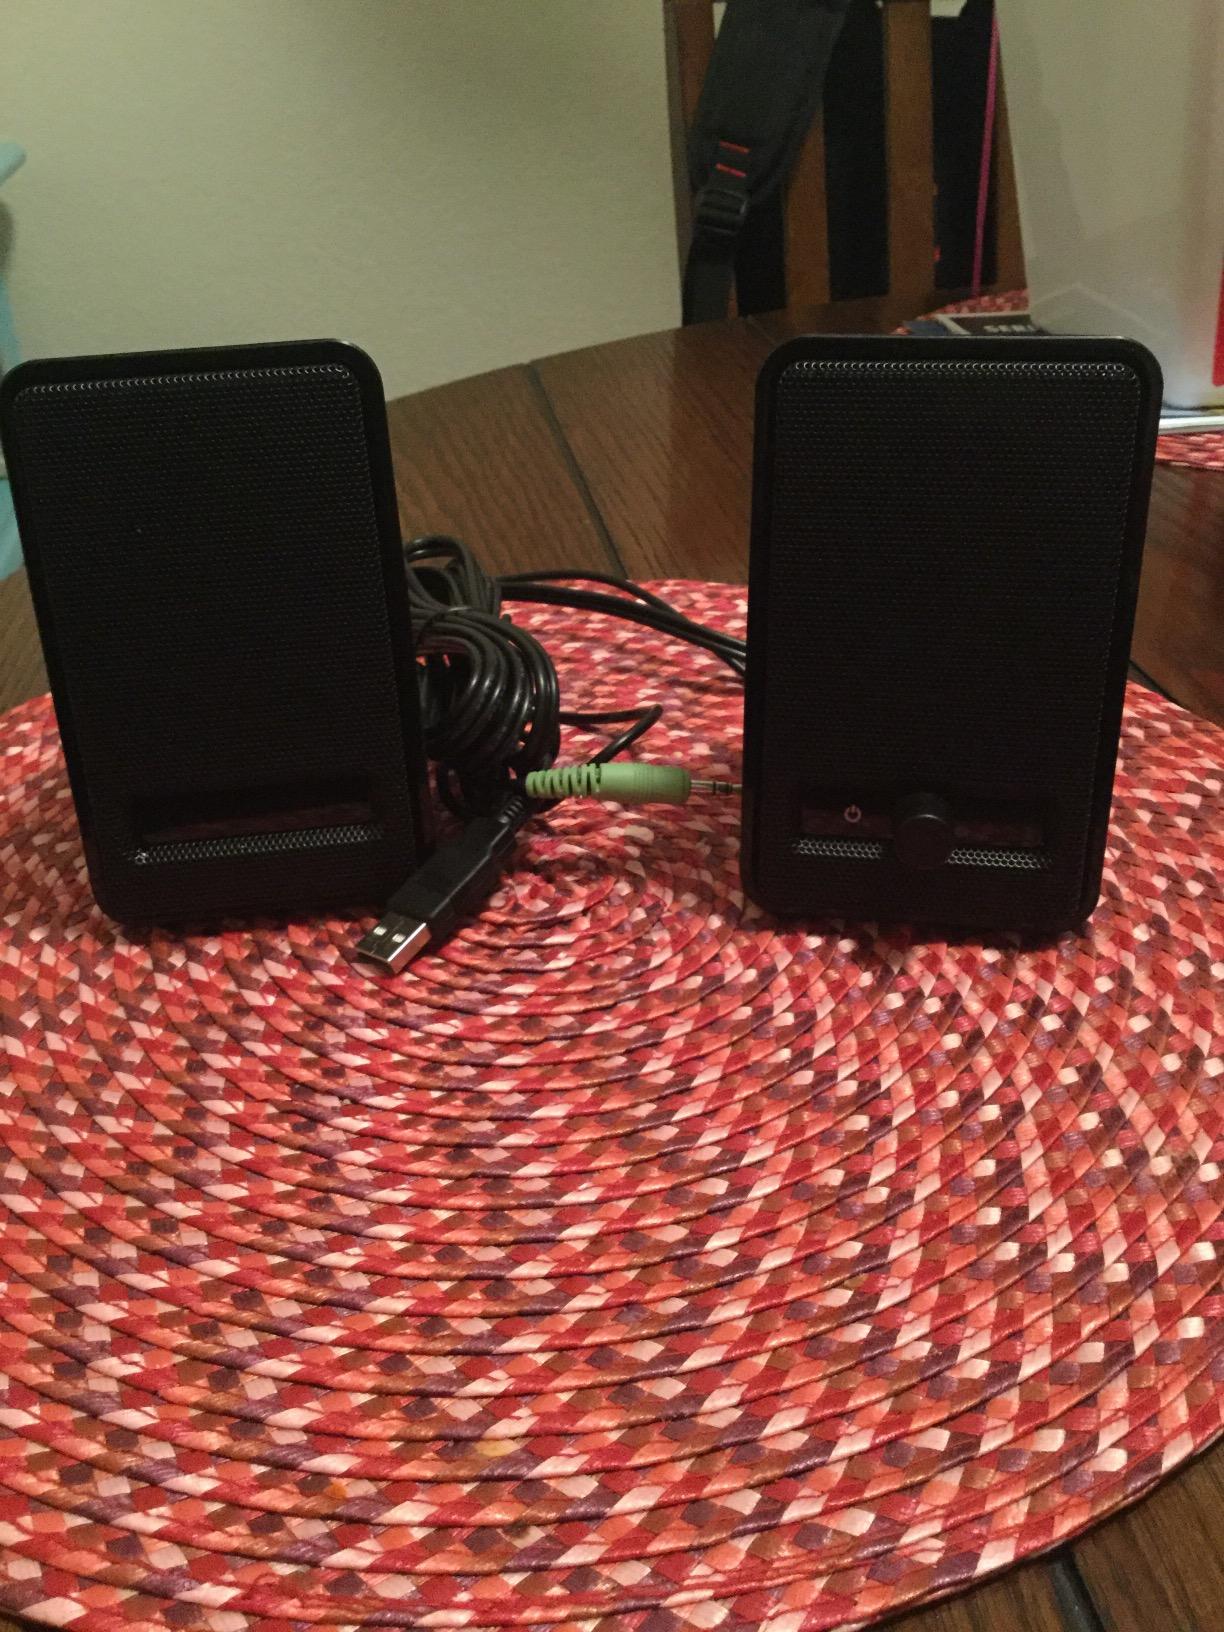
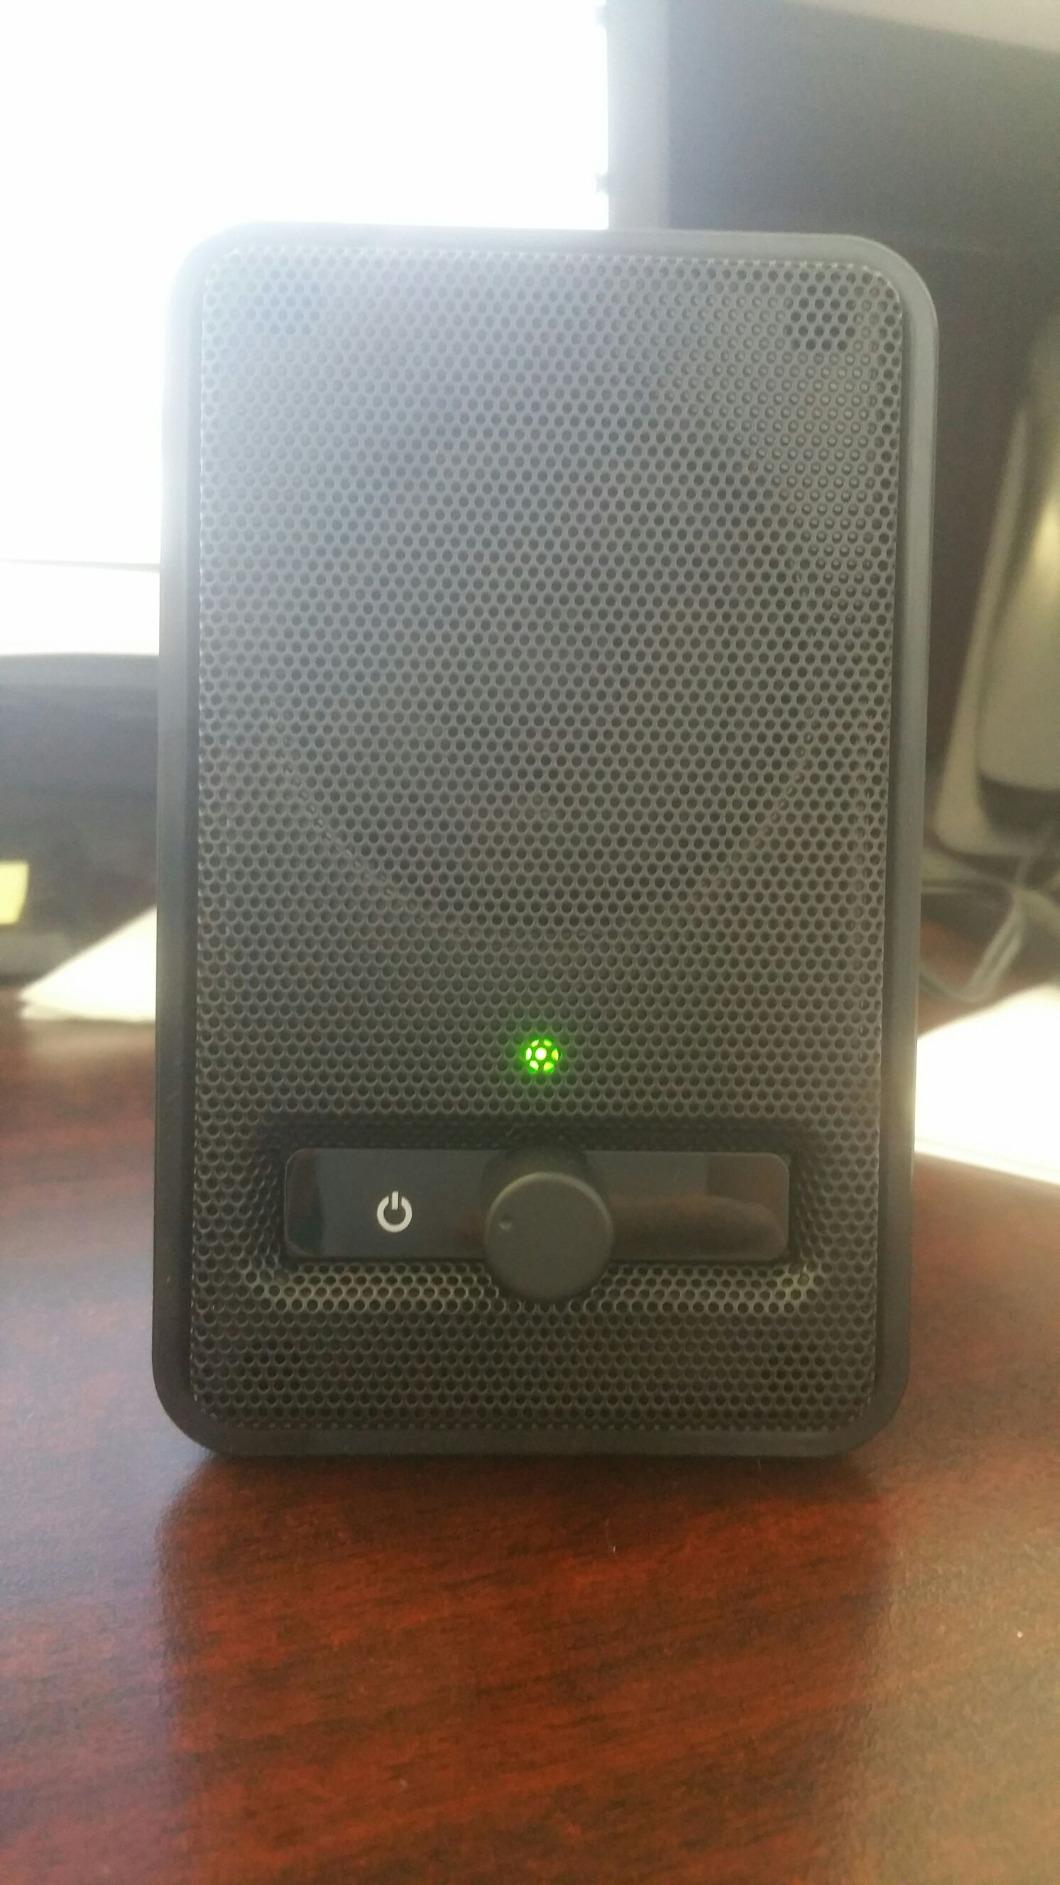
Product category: speaker
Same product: yes